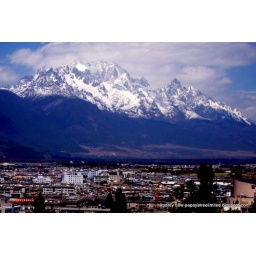
ice blue mountains over lijiang